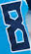
Number: 8